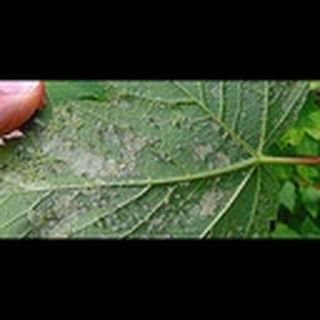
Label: cotton_aphids